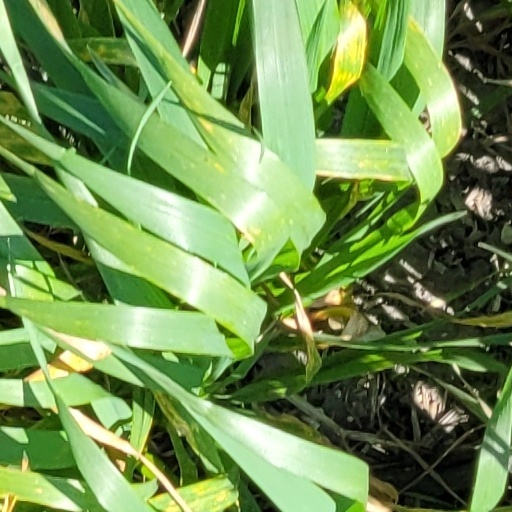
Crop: wheat